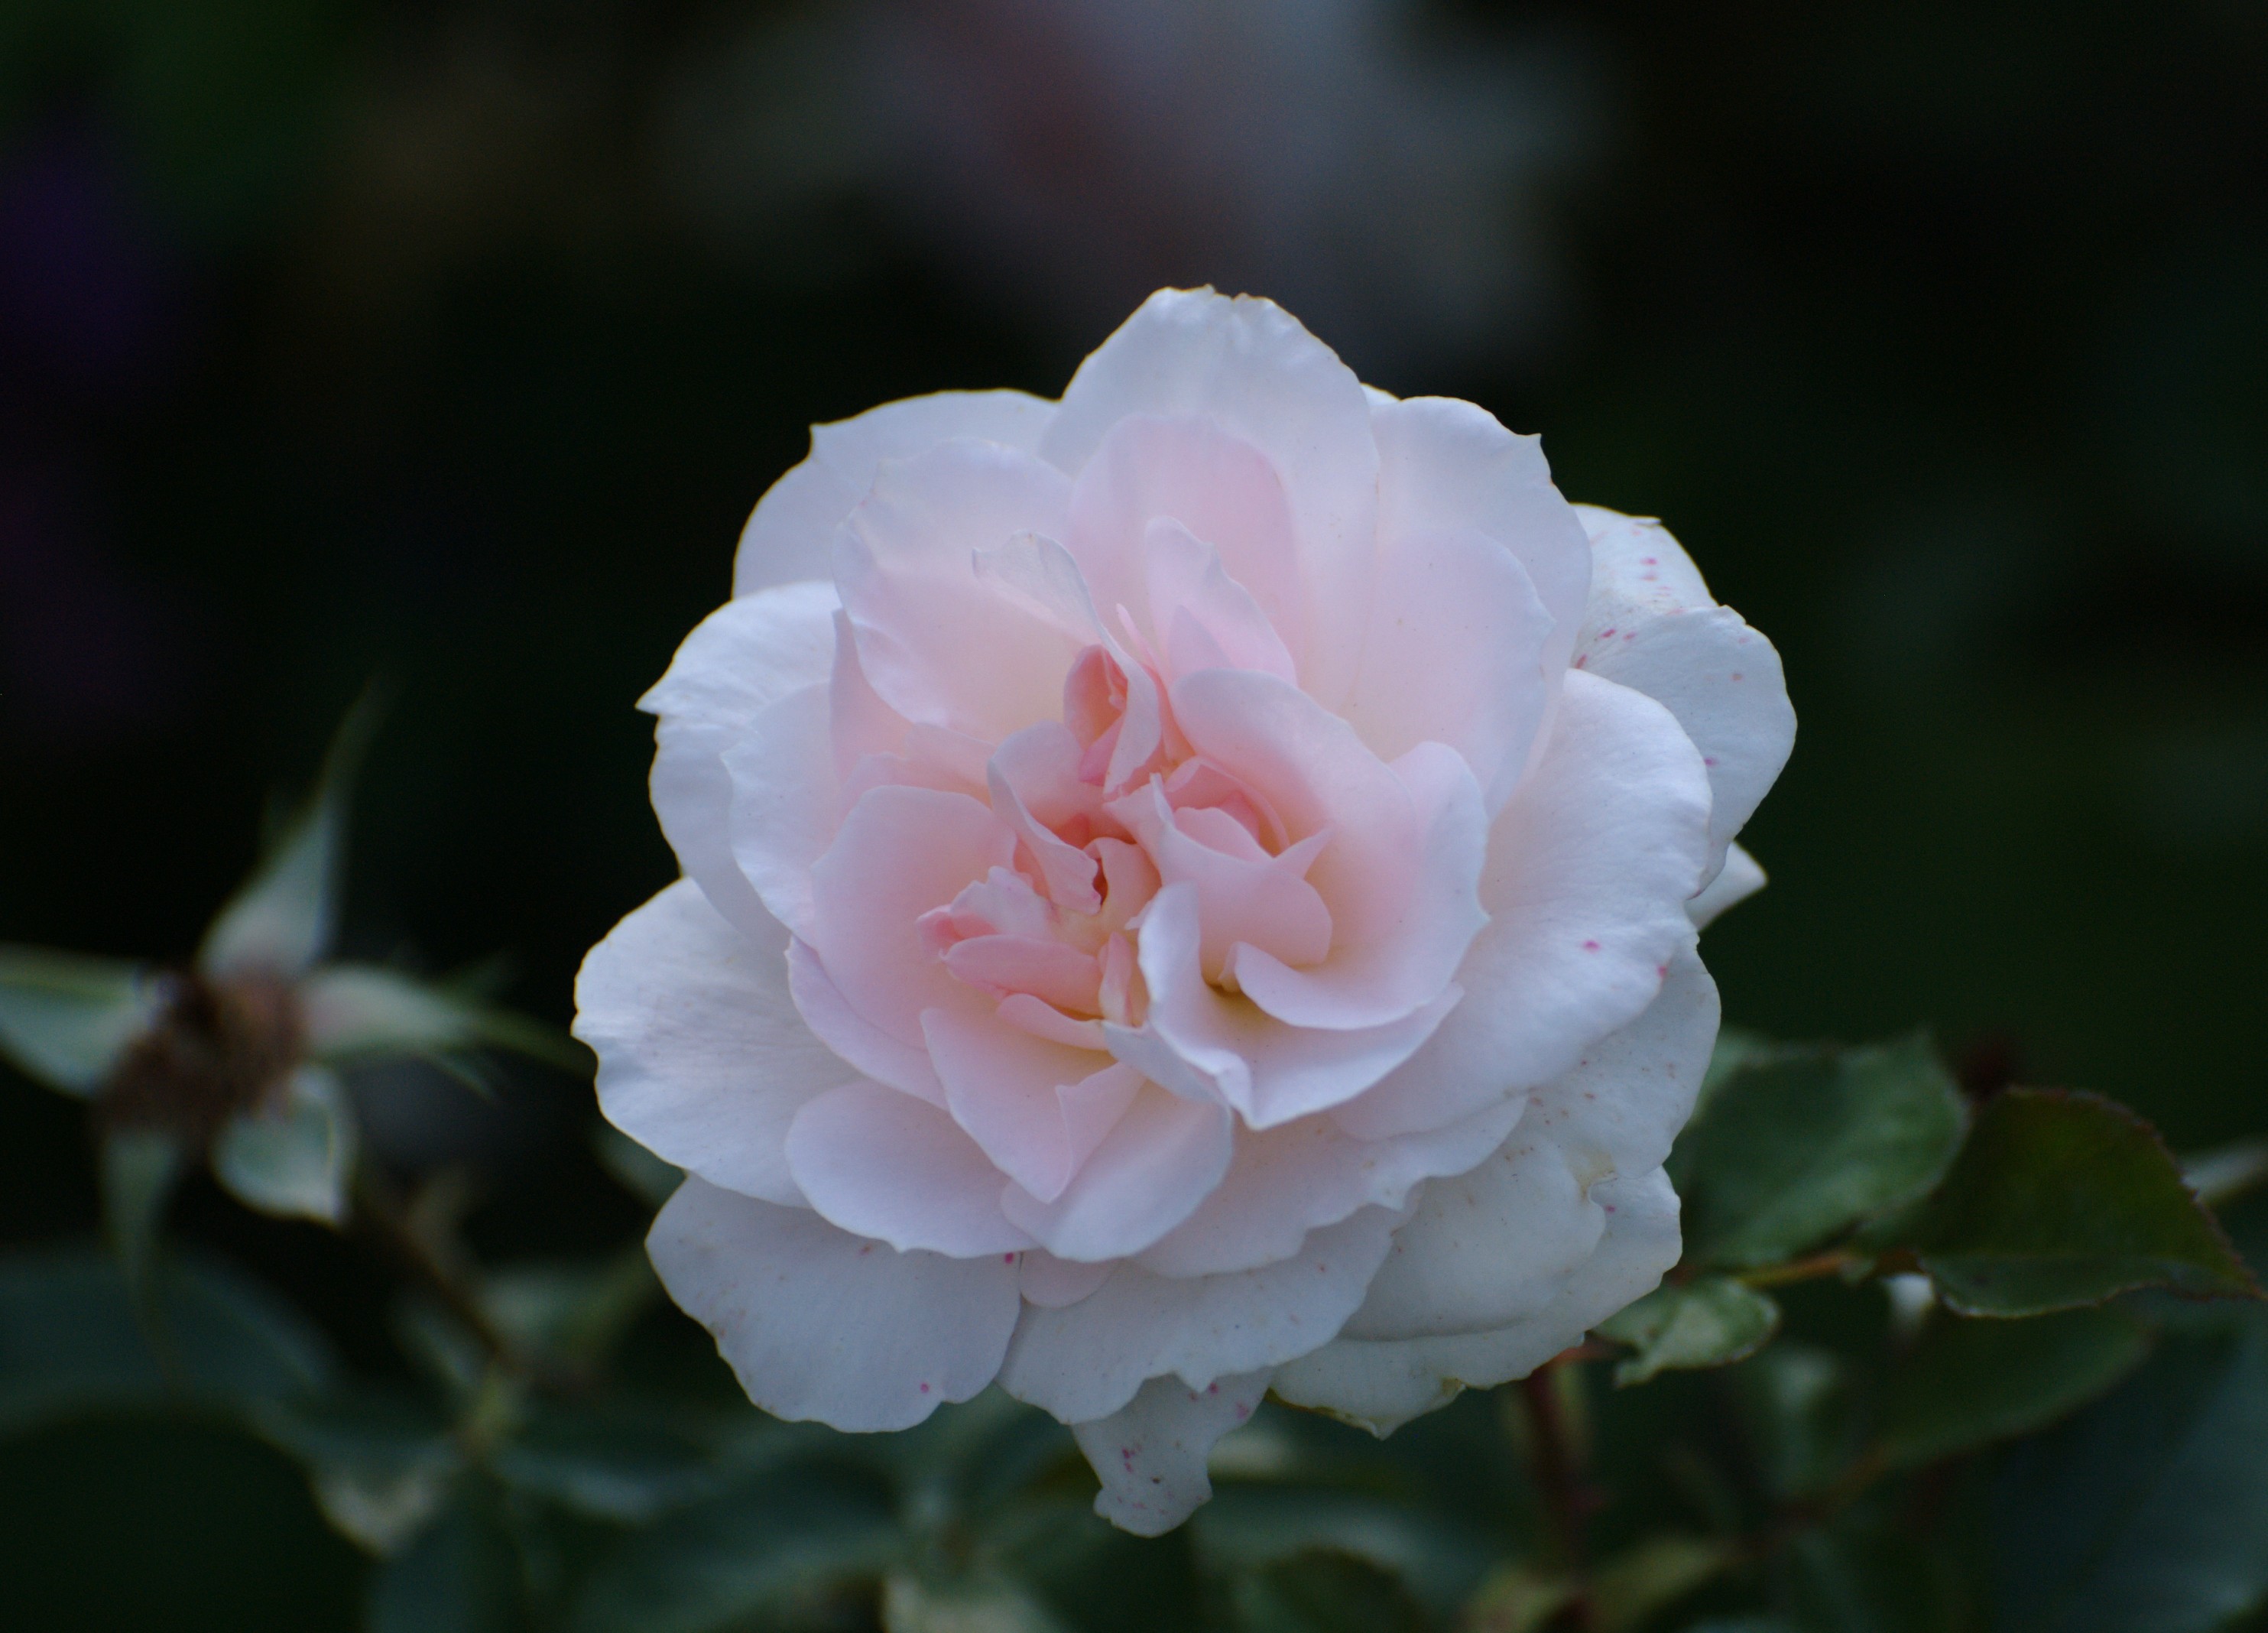
nature, blossom, plant, flower, petal, rose, pink, flora, flowers, cool image, naturesfinest, floribunda, bej, macro photography, flowering plant, garden roses, rose family, land plant, rosa centifolia, rose order, camellia sasanqua